Renewable energy in Africa

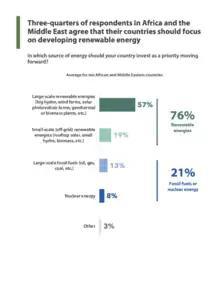
Three-quarters of respondents in Africa and the Middle East in a 2022 survey agree that their countries should focus on developing renewable energy.

Geothermal power has been used in agricultural projects in Africa. The Oserian flower farm in Kenya utilizes several steam wells abandoned by Kengen to power its greenhouse. In addition, the heat involved in the geothermal process is used to maintain stable greenhouse temperatures. The heat can also be utilized in cooking, which would help eliminate the dependence on wood burning.